Kamal Hossain

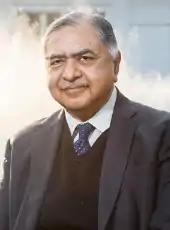
Hossain in March 2013

Kamal Hossain (born 20 April 1937), better known as Dr. Kamal, is a founding leader, lawyer and politician of Bangladesh. He is known as the "Father of the Bangladeshi Constitution" and regarded as an icon of secular democracy in the Indian subcontinent. Hossain currently heads his own law firm in Dhaka. He retired from political activities and from the post of president of Gano Forum in October 2023.